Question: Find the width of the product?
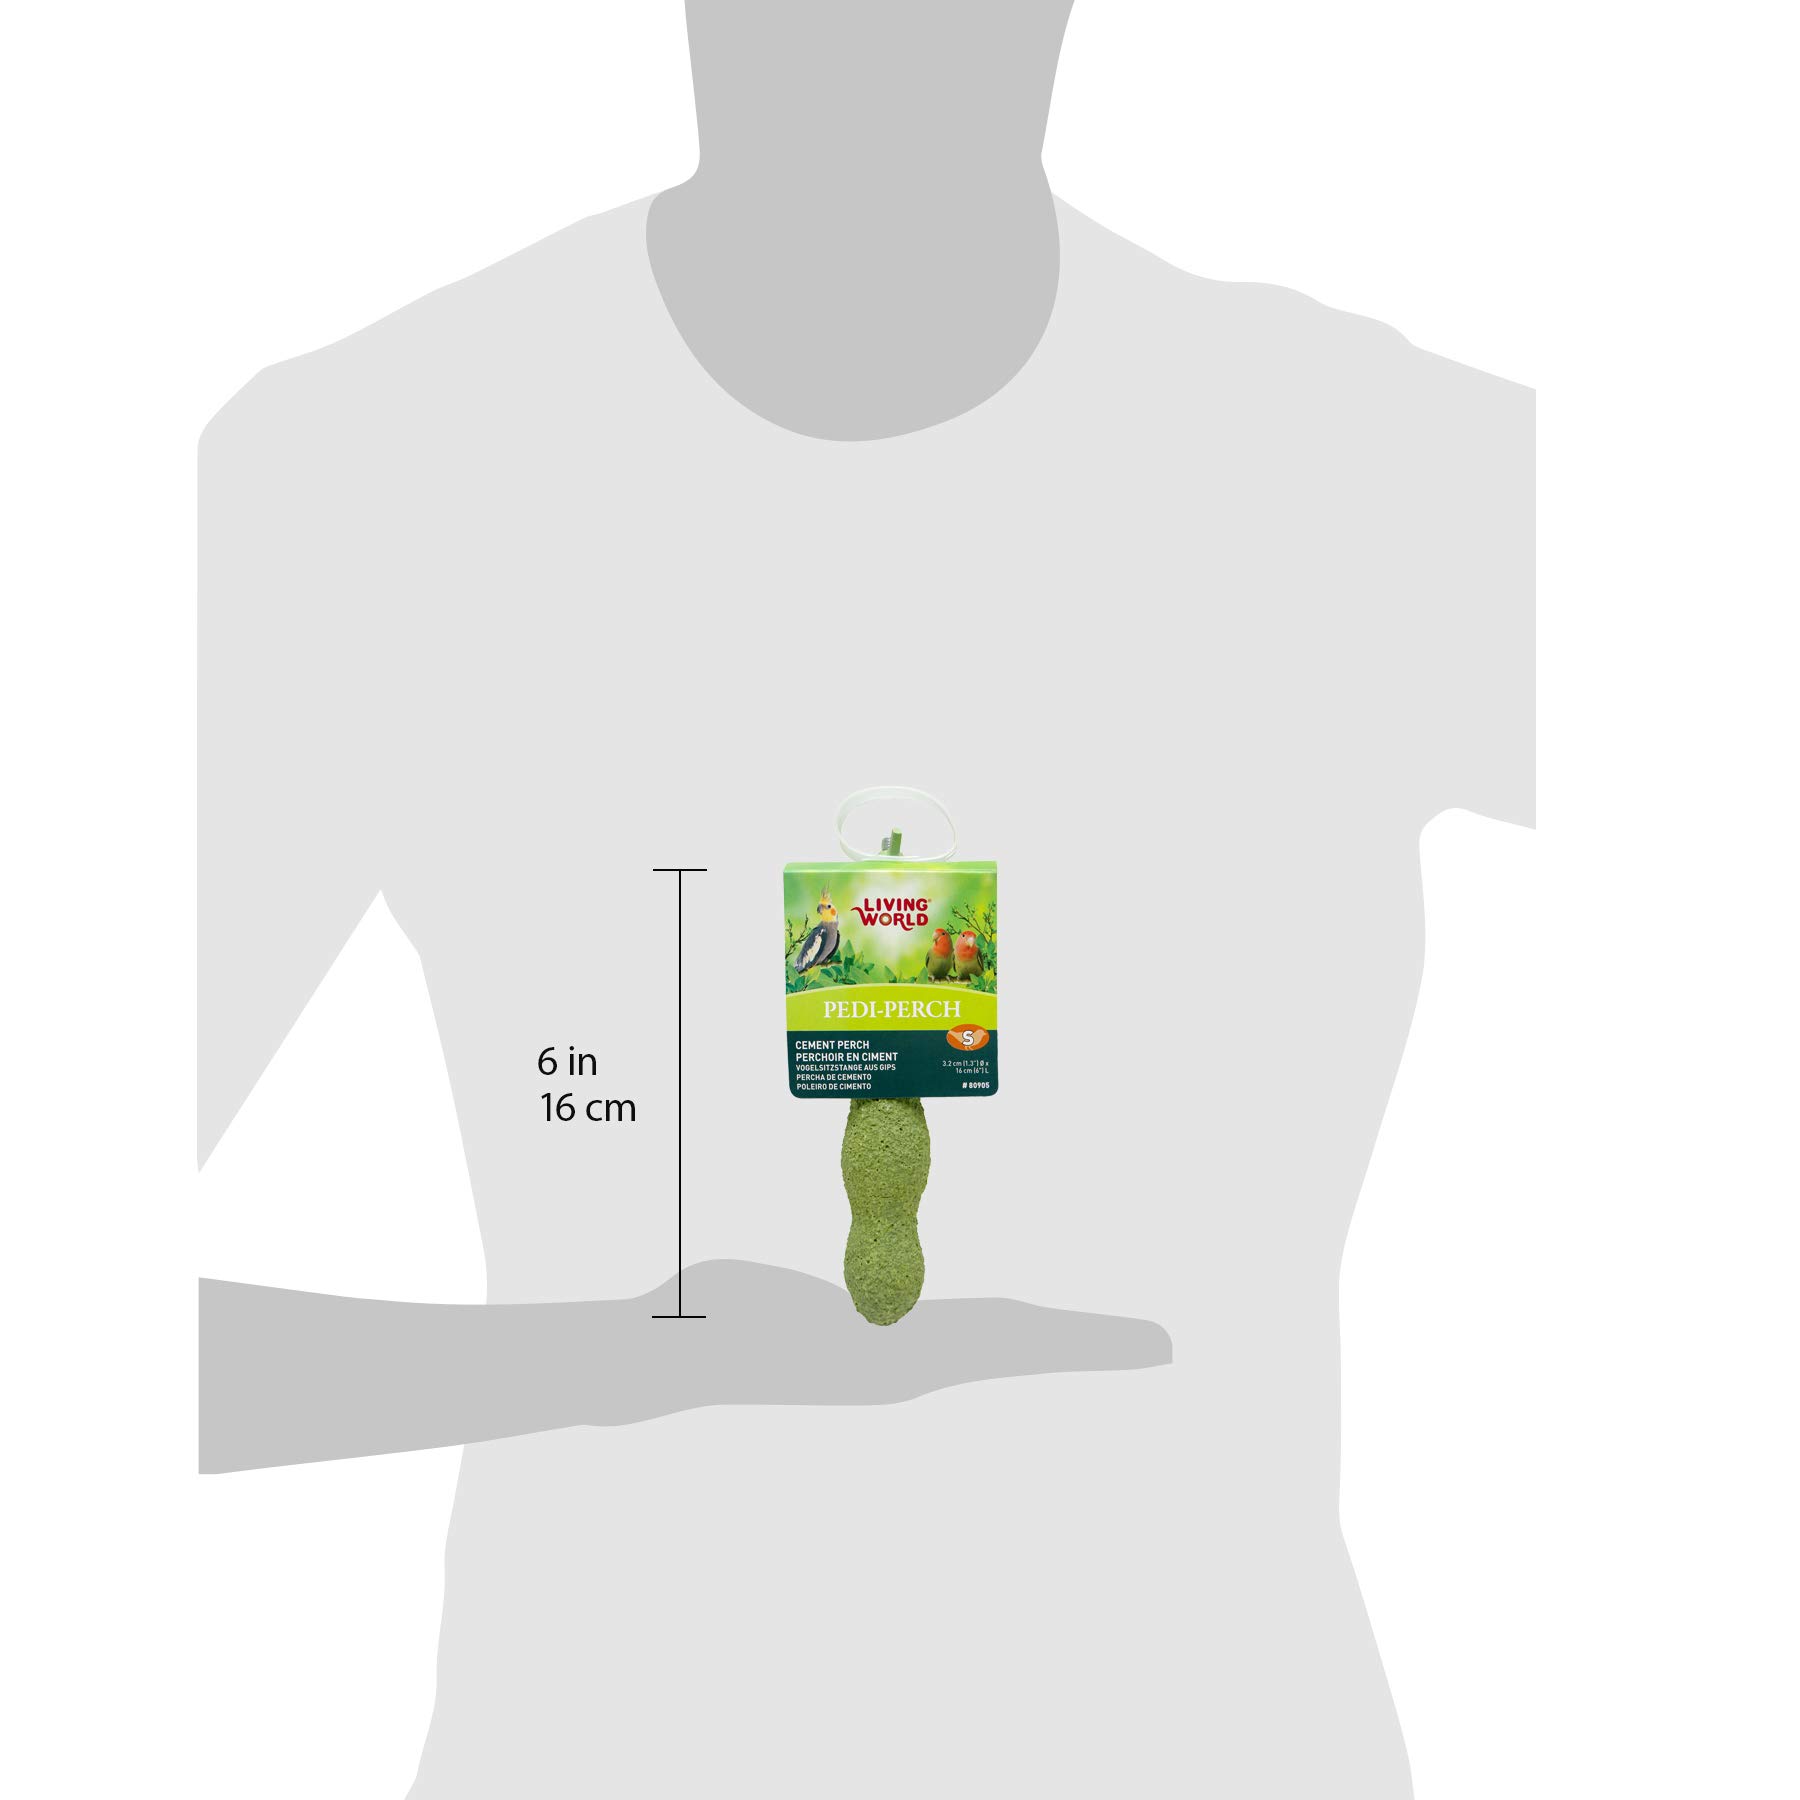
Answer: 6.0 inch